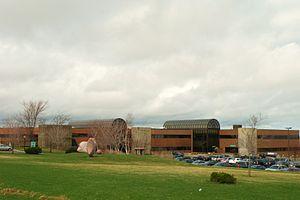
Place de l'Acadie à Caraquet, au Nouveau-Brunswick (Canada).
Caraquet est la capitale de l'Acadie et le chef-lieu de la région de la Péninsule acadienne. Elle est située dans le comté de Gloucester, dans le Nord-Est du Nouveau-Brunswick, au Canada. Perchée sur un plateau au bord de la baie de Caraquet, la ville s'étend sur environ 13 kilomètres, lui ayant autrefois valu le surnom de « plus long village du monde ».
L’Acadie est généralement considérée comme une région nord-américaine où résident environ 500 000 Acadiens. L'Acadie comprend grosso modo le nord et l'est de la province canadienne du Nouveau-Brunswick ainsi que des localités et des régions plus isolées au Québec et sur l'Île-du-Prince-Édouard et en Nouvelle-Écosse ainsi que le nord-ouest du Maine aux États-Unis. La communauté francophone de Terre-Neuve-et-Labrador, bien qu'ayant une origine différente des Acadiens, est parfois incluse dans cette définition. D'autres définitions, faisant presque toutes allusion à un territoire, comprennent en général la Louisiane – les Cadiens. La question des frontières de l'Acadie est donc fondamentale mais seules celles de la Louisiane sont reconnues. En fait, selon un certain point de vue, l'Acadie serait donc une nation sans reconnaissance explicite.
L'économie de l'Acadie a plusieurs caractéristiques qui la différencient de celle d'autres régions du Canada.
On appelle architecture acadienne, parfois architecture cadienne, un style d'architecture traditionnelle utilisé par les Acadiens et les Cadiens, surtout en Acadie et, par extension, l'architecture en général faite en Acadie.
UNI Coopération financière est la marque de commerce des Caisses populaires acadiennes, un regroupement de caisses populaires néo-brunswickoises, présent principalement en région acadienne et dont le siège social est situé à Caraquet.